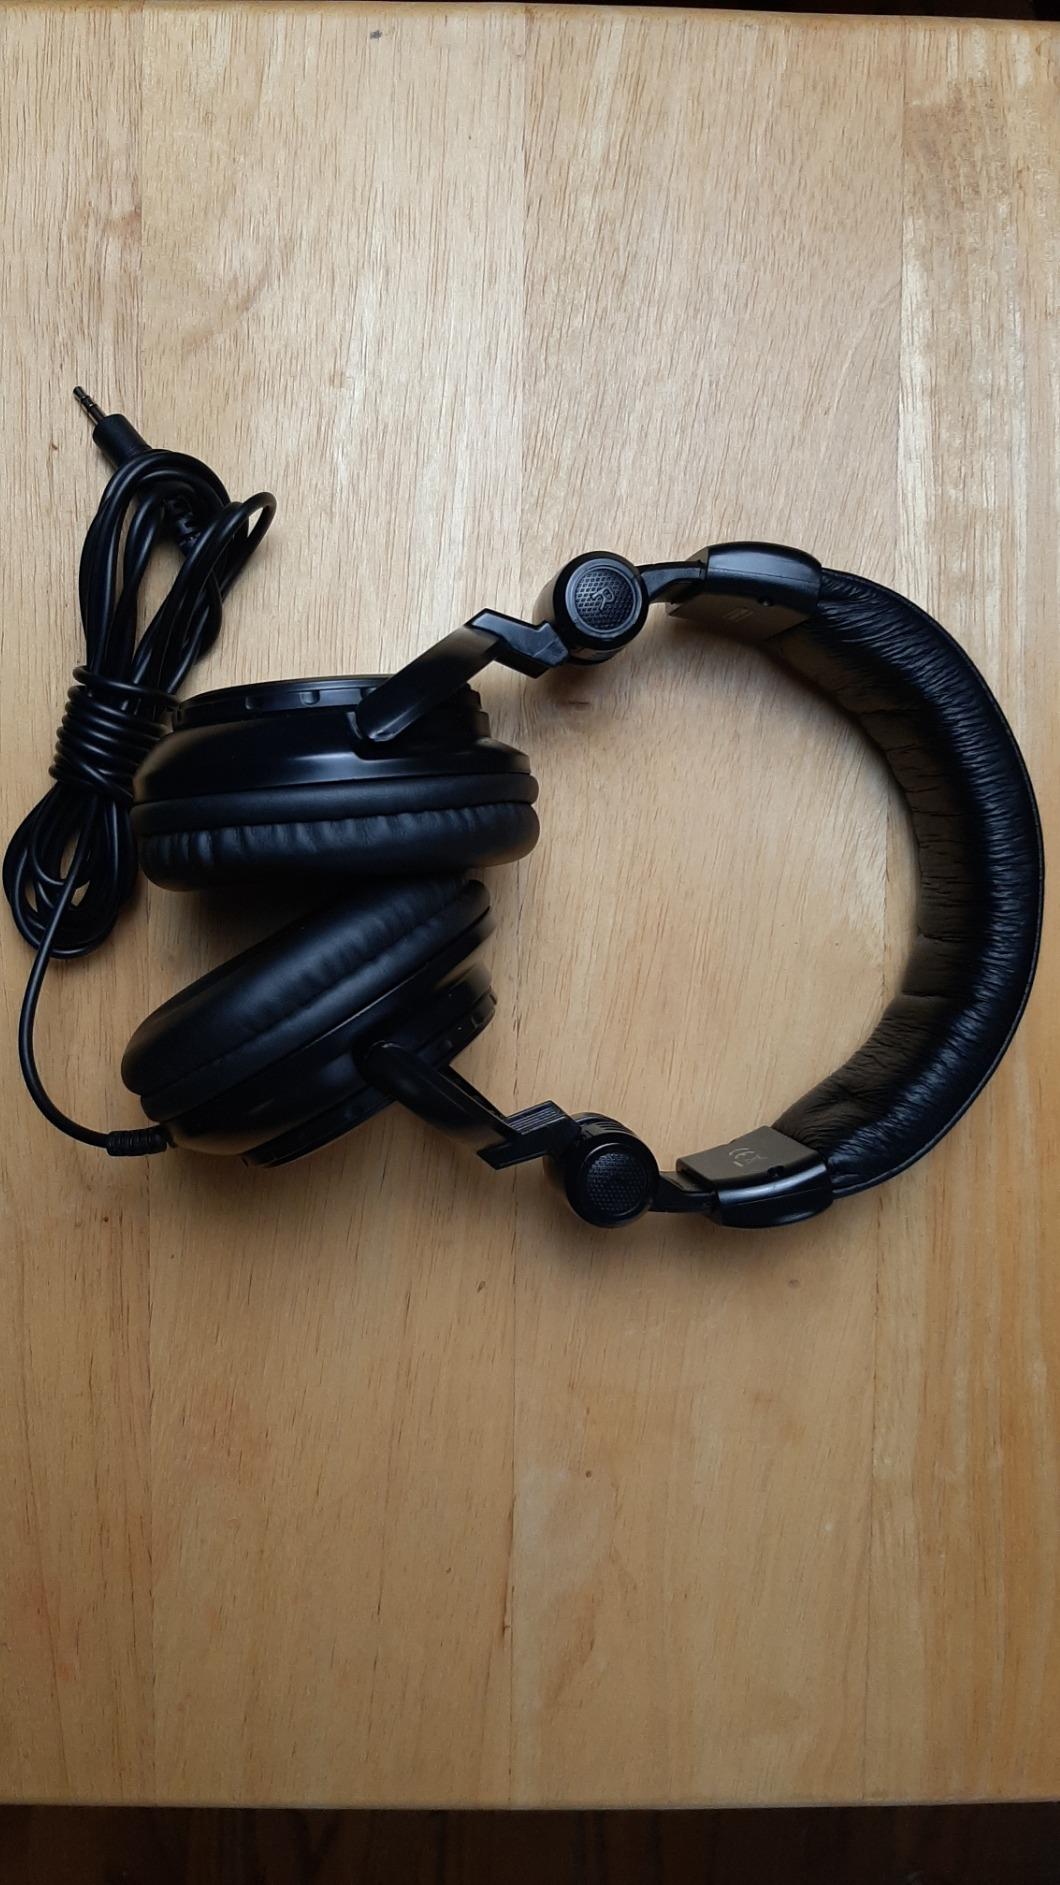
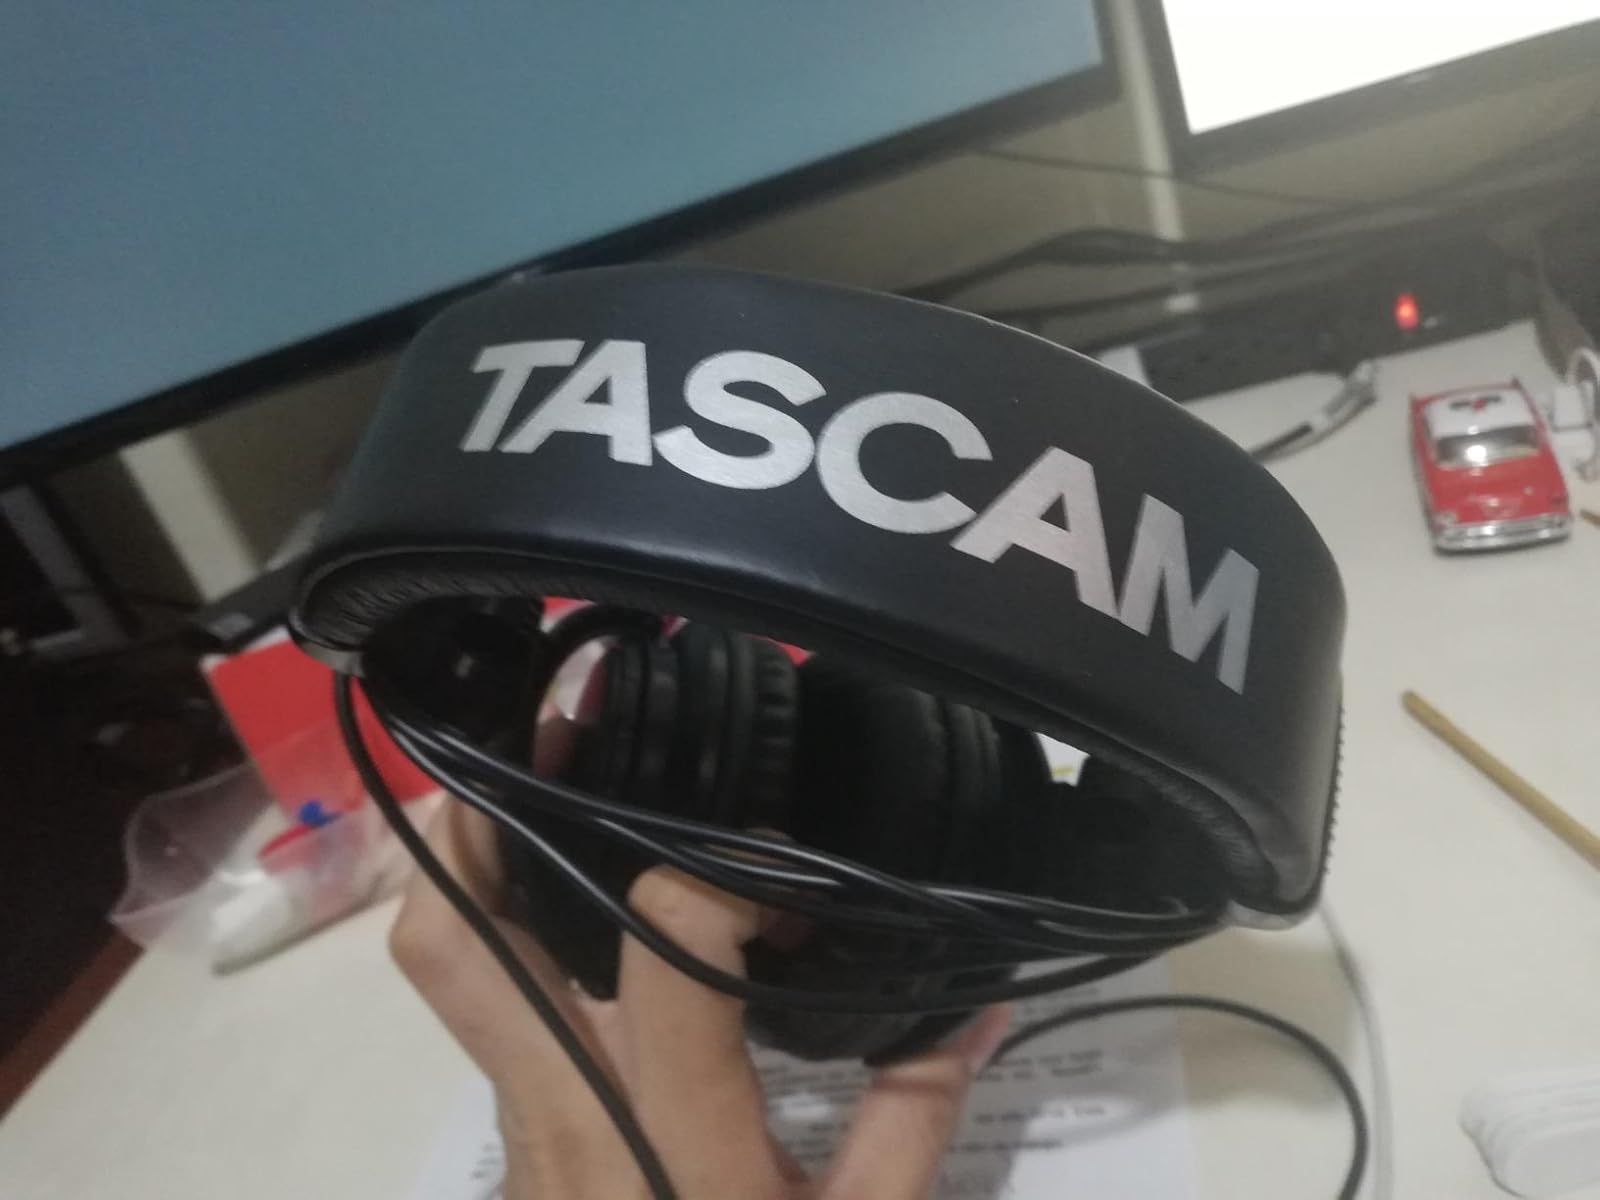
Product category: headphones
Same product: yes